College of the Desert

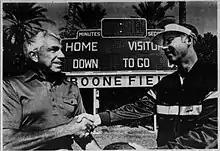
From The Desert Sun on 2/15/1984: Robert F. Boone (Left) is congratulated by COD Athletic Director, John Marman

Women's basketball, men's basketball, and women's volleyball play their home games in the COD Gymnasium at the Bragdon & Inez Garrow Athletic Quad. The gym was built in 2014. Prior to 2014, COD competed in the Harold & Hazel Wright Gymnasium, which has since been demolished and replaced by tennis courts. Football plays their home games at Robert F. Boone Field. Boone started a mechanical equipment company in Los Angeles at the age of 39 and was a member of the college's President Circle when he donated $100,000 to the College of the Desert Foundation for the naming rights to the field. Baseball plays their games at Ted Hamilton Field, named in honor of a former Kansas City Royals scout who lived in Indian Wells, California and was a supporter of Roadrunners Baseball.